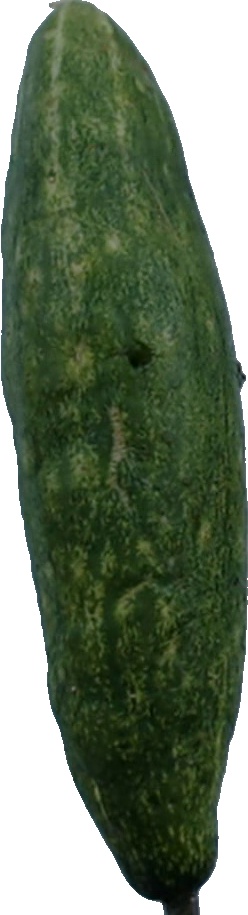
Label: cucumber_3